Paul Feierstein

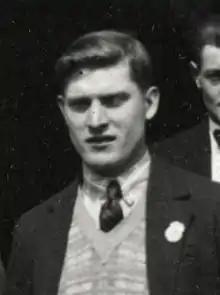
Paul Feierstein in 1928

Paul Feierstein (27 January 1903 – 5 May 1963) was a Luxembourgish footballer. He competed at the 1924 Summer Olympics and the 1928 Summer Olympics.